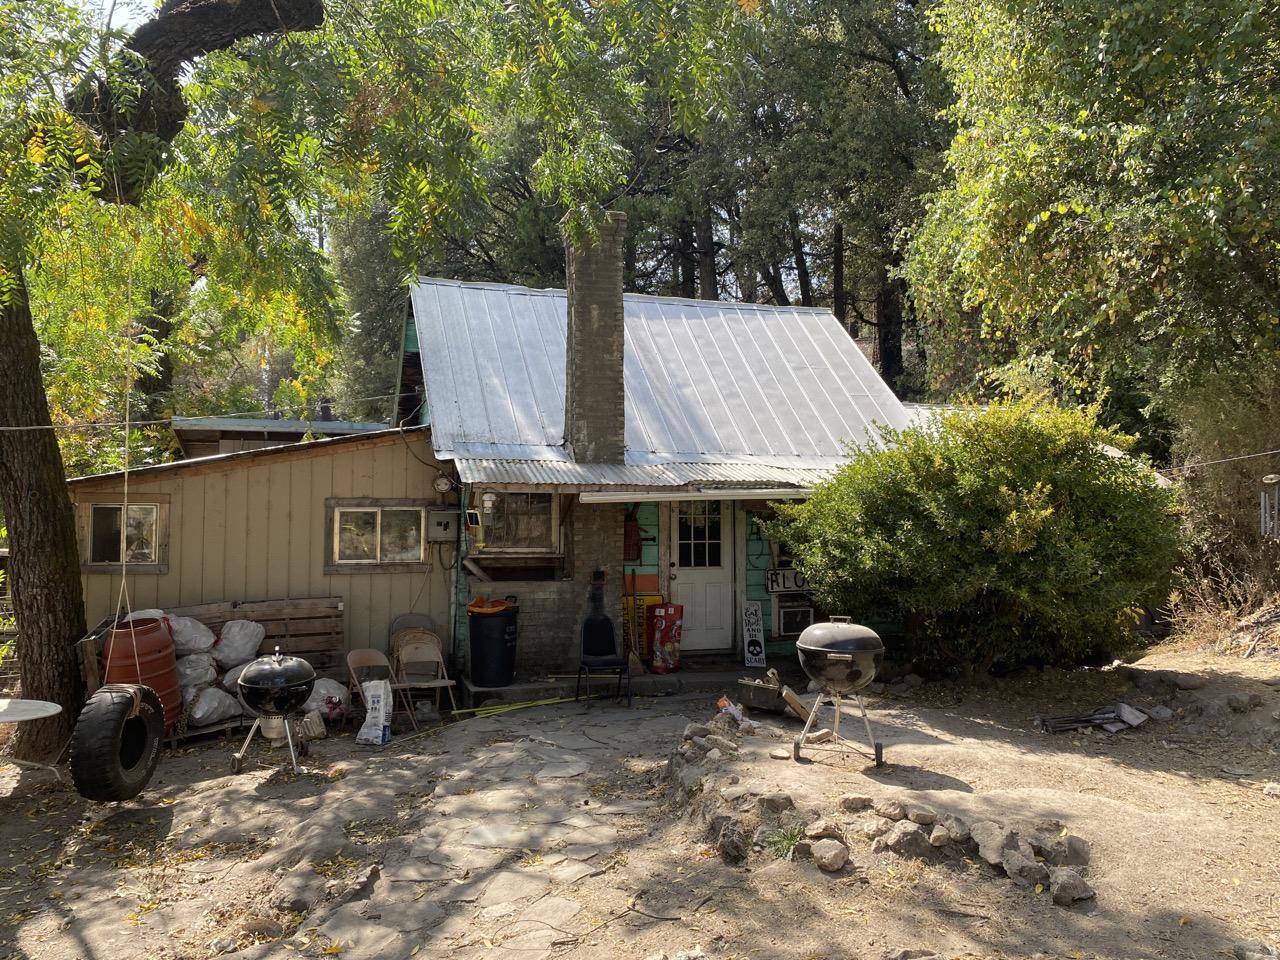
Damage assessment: no_damage